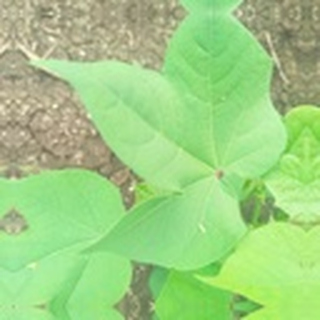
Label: healthy_cotton